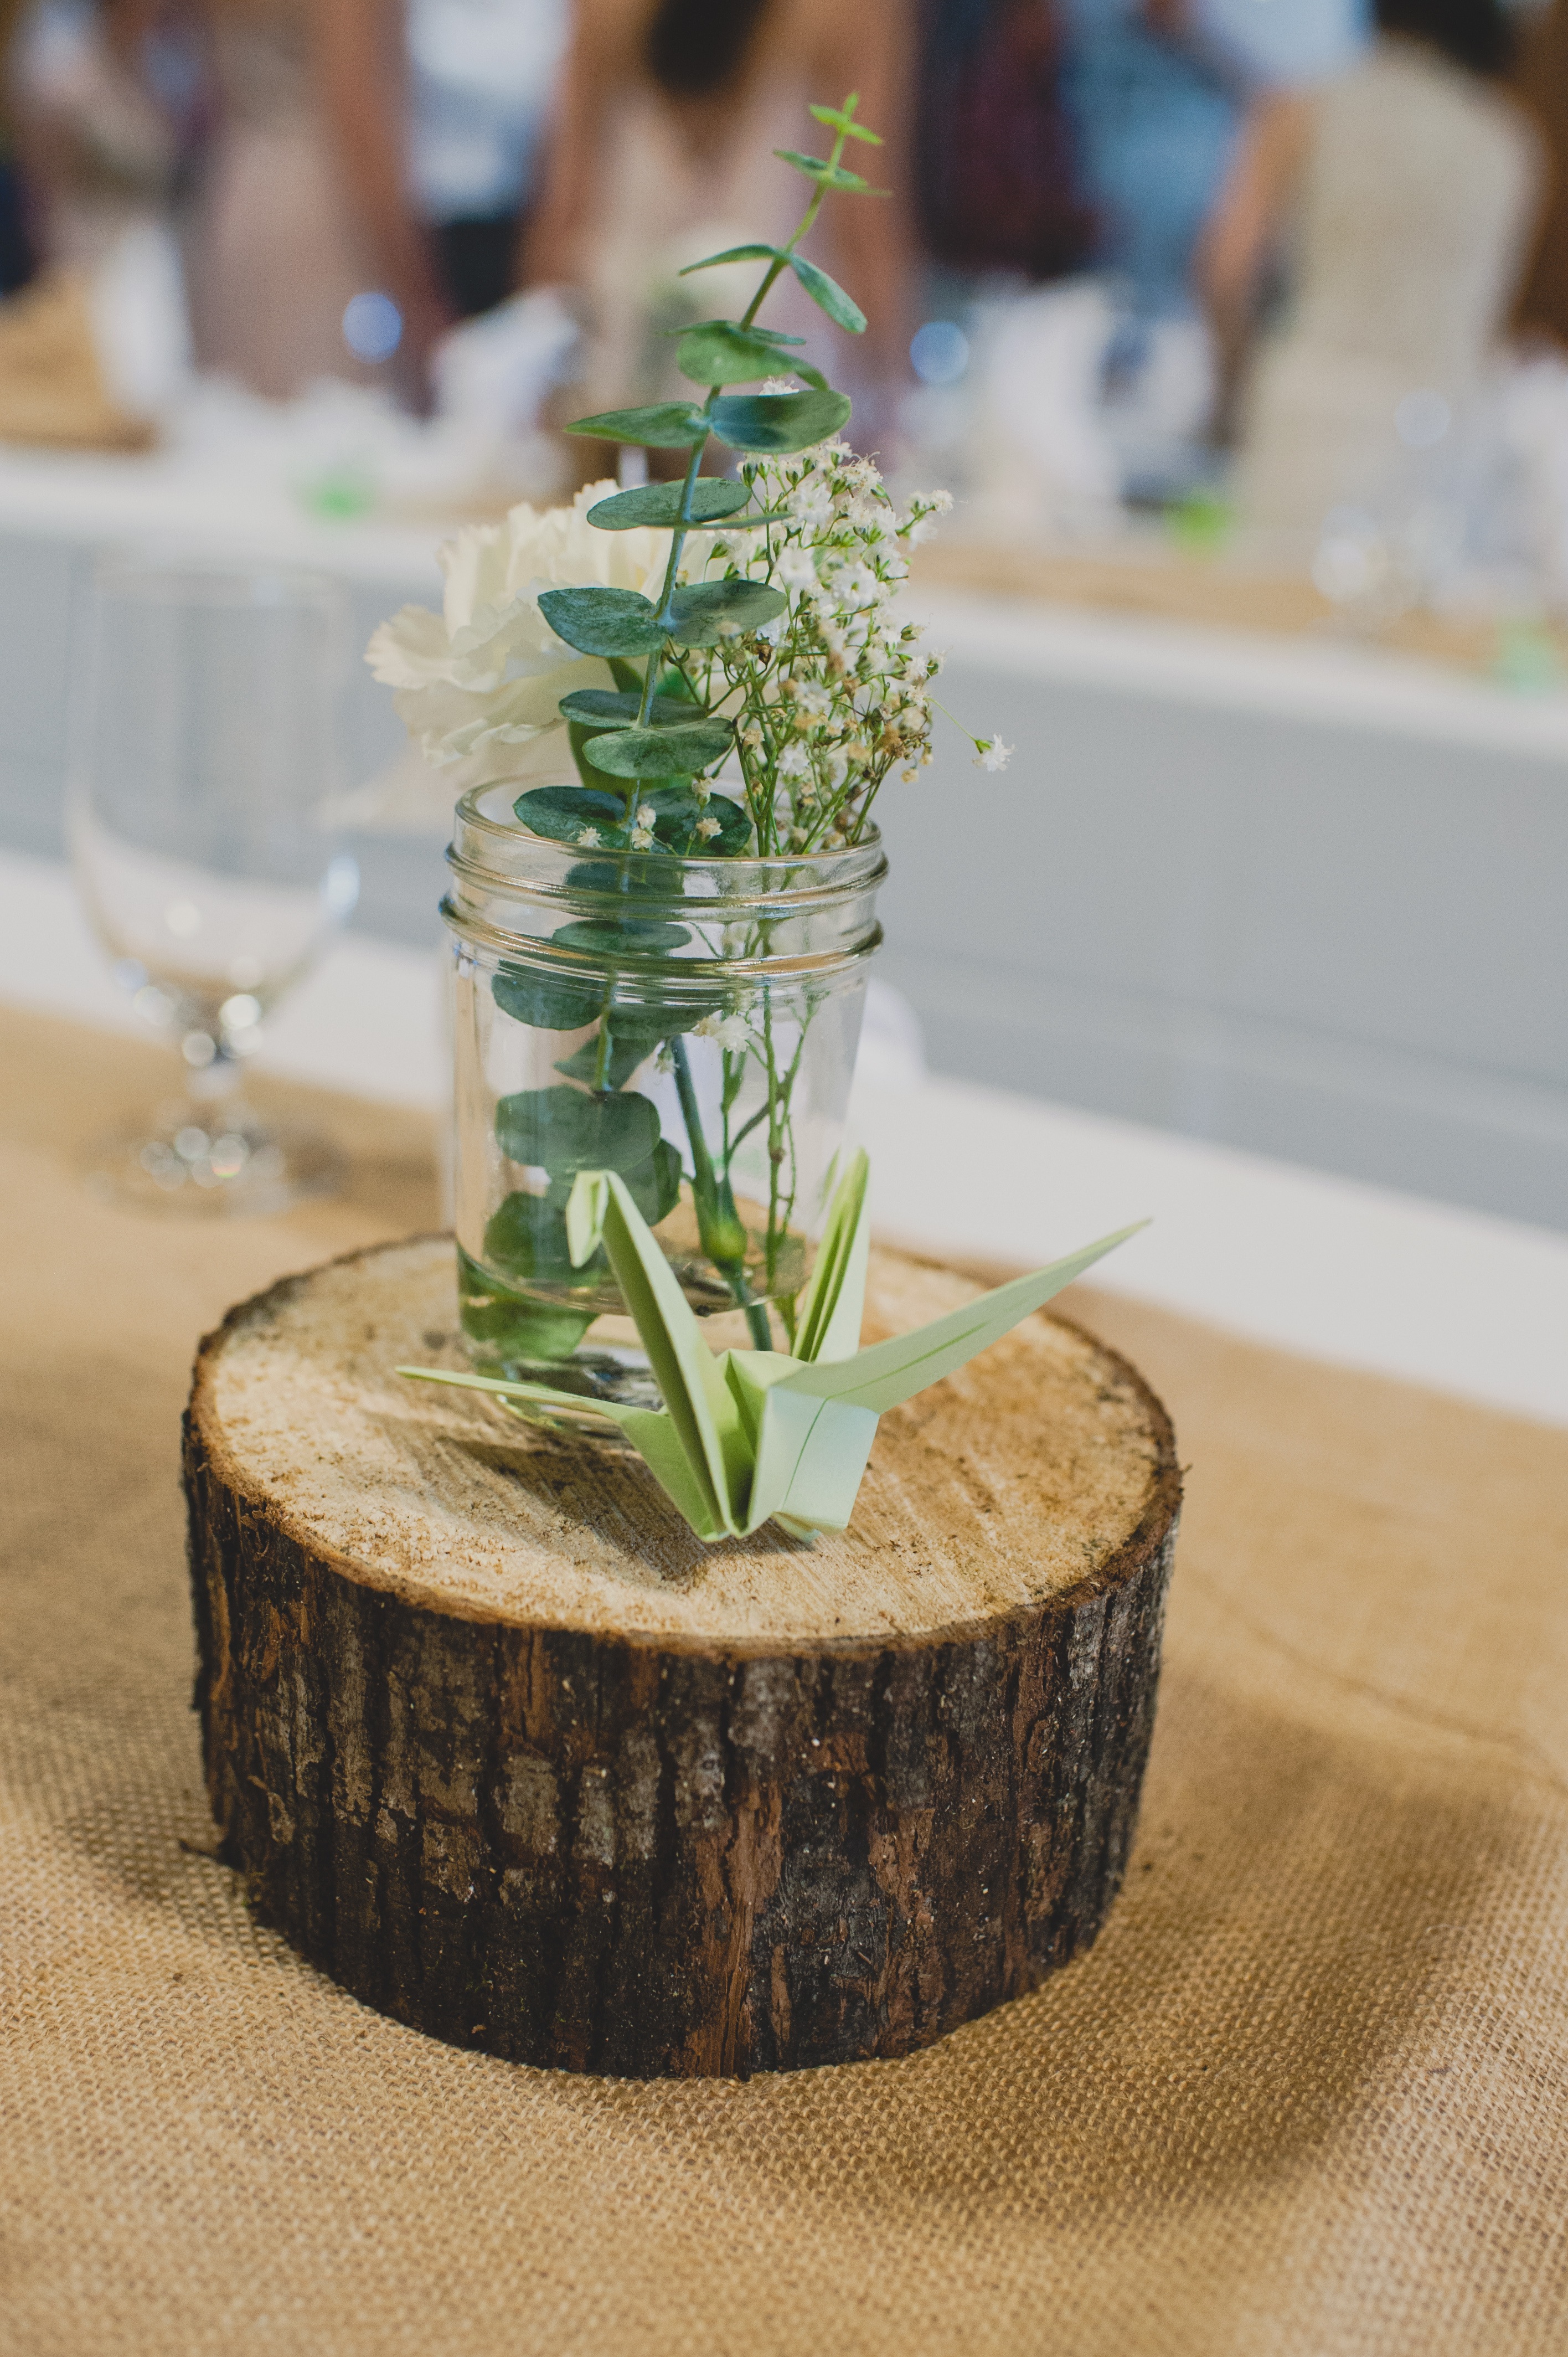
table, flower, green, wedding, floristry, another picture of the flower, floral design, centrepiece, flower arranging